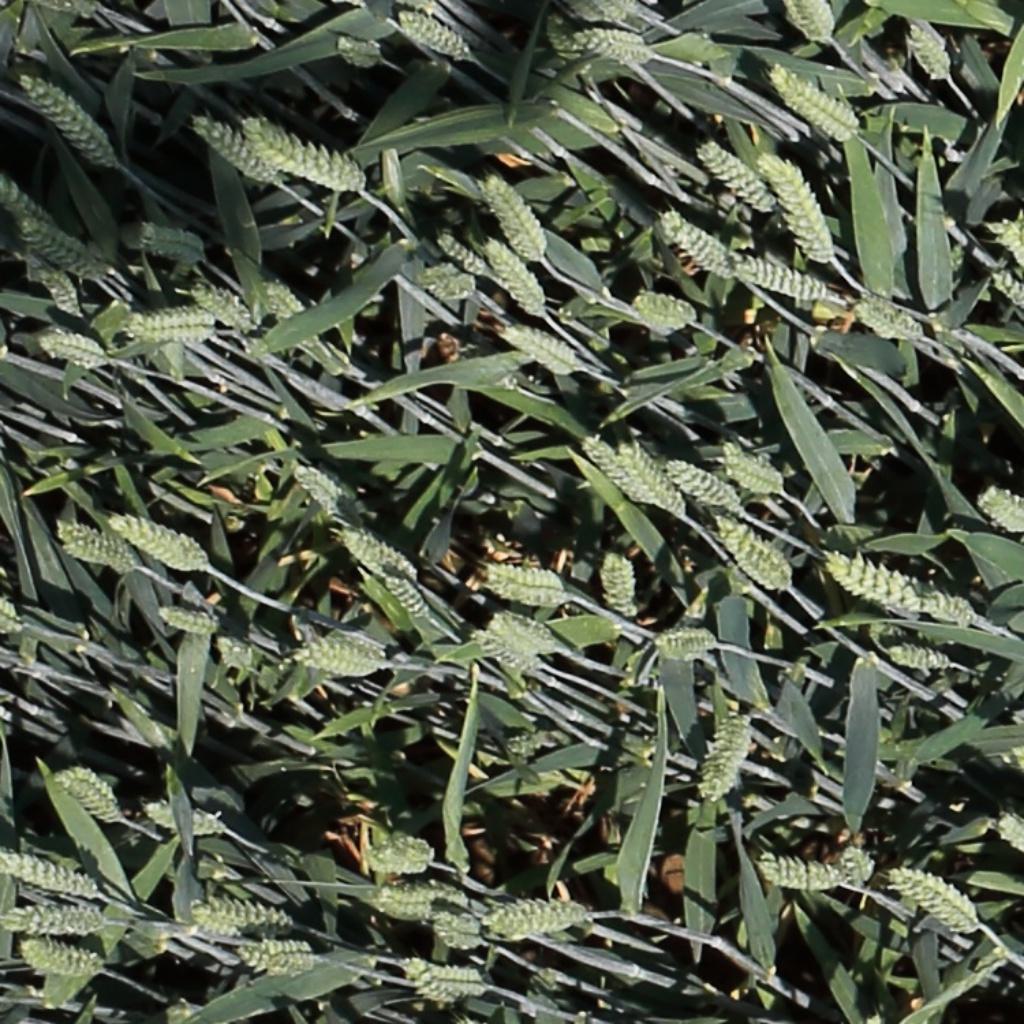
Country: Switzerland
Location: Usask
Wheat development stage: Filling